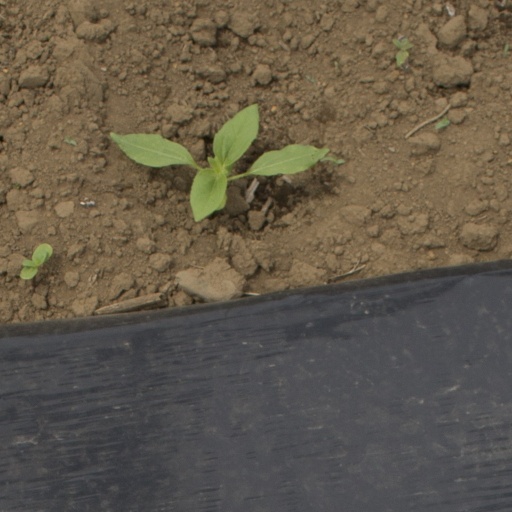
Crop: Jerusalem artichoke